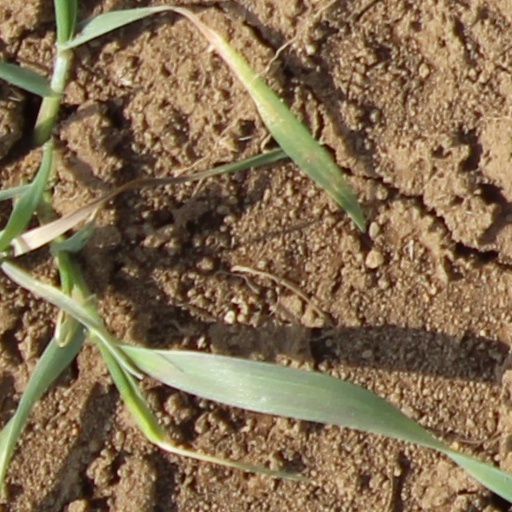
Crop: wheat